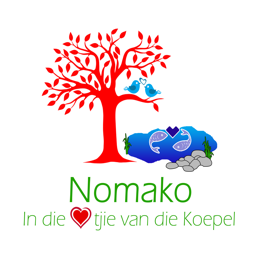
design for contest : for a wedding venue